The Other Man (1916 film)

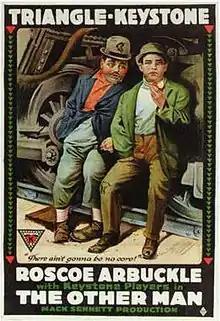
Theatrical release poster

The Other Man is a 1916 American silent short comedy film starring Fatty Arbuckle. The film was shot in Fort Lee, New Jersey.